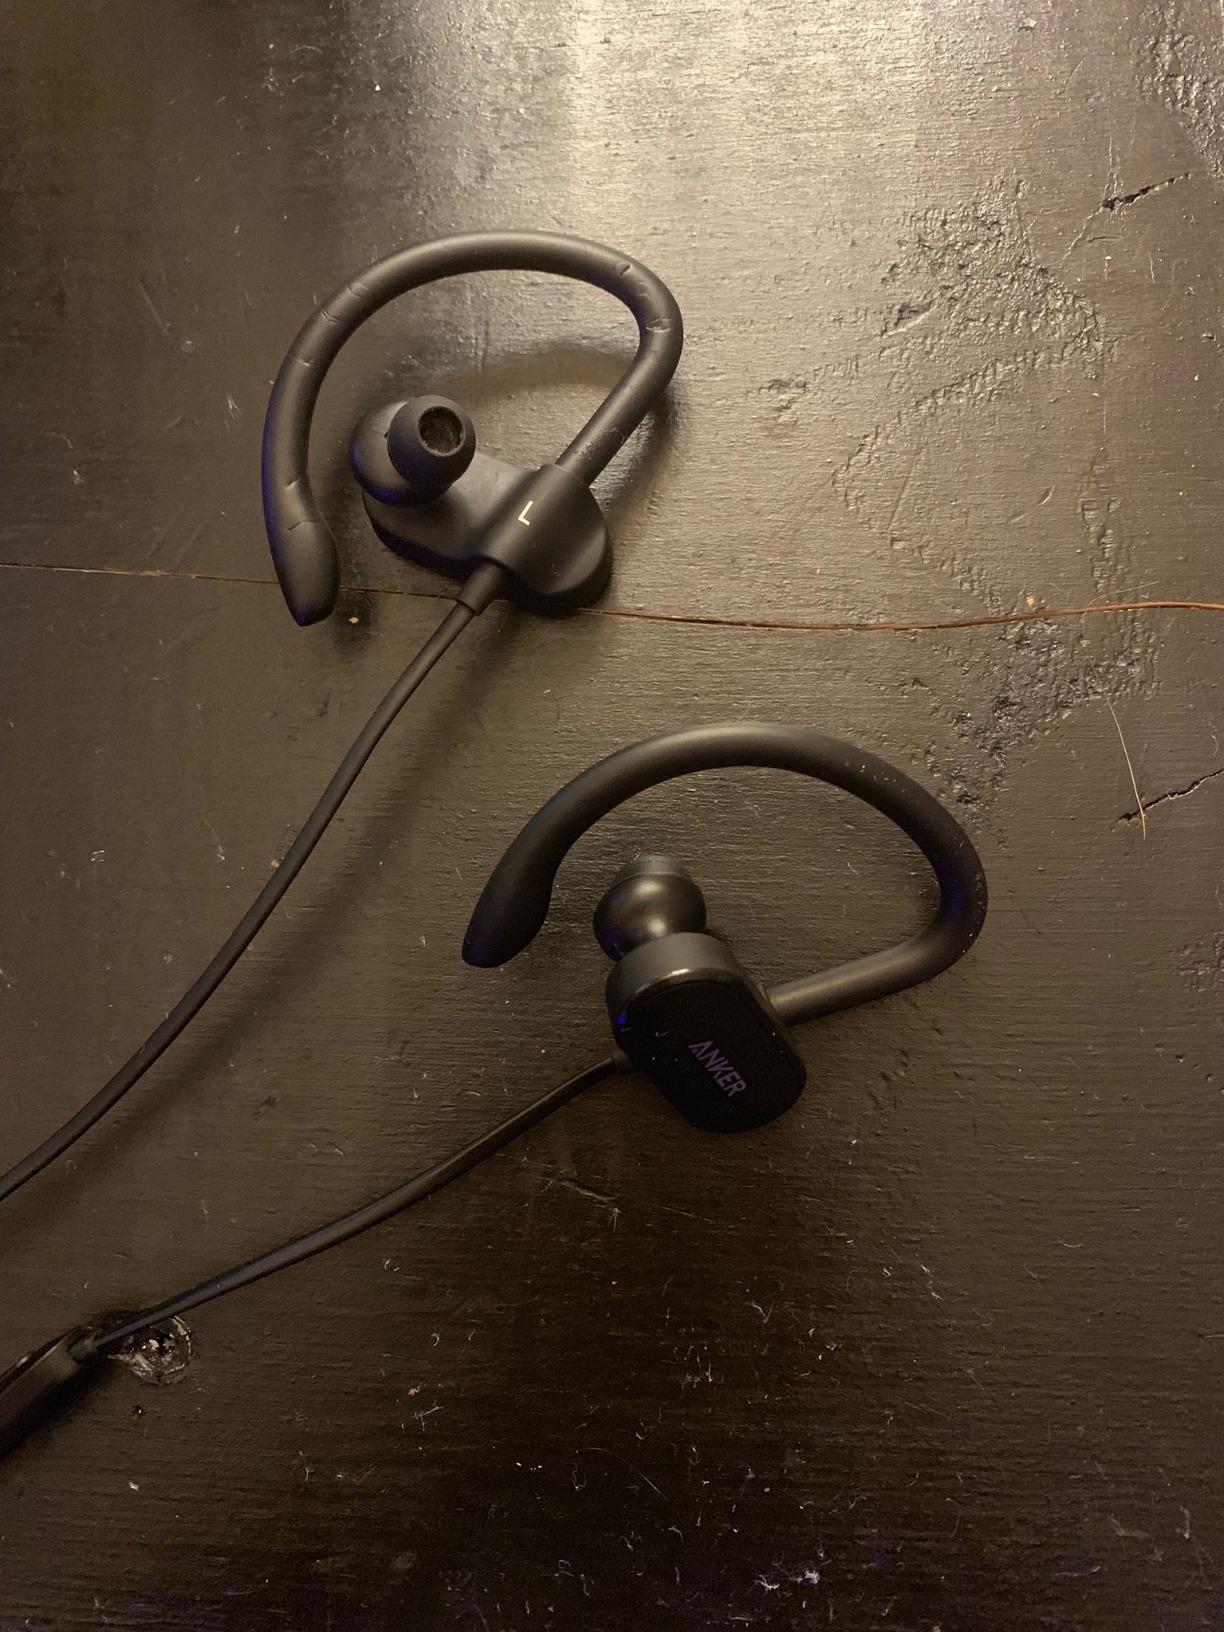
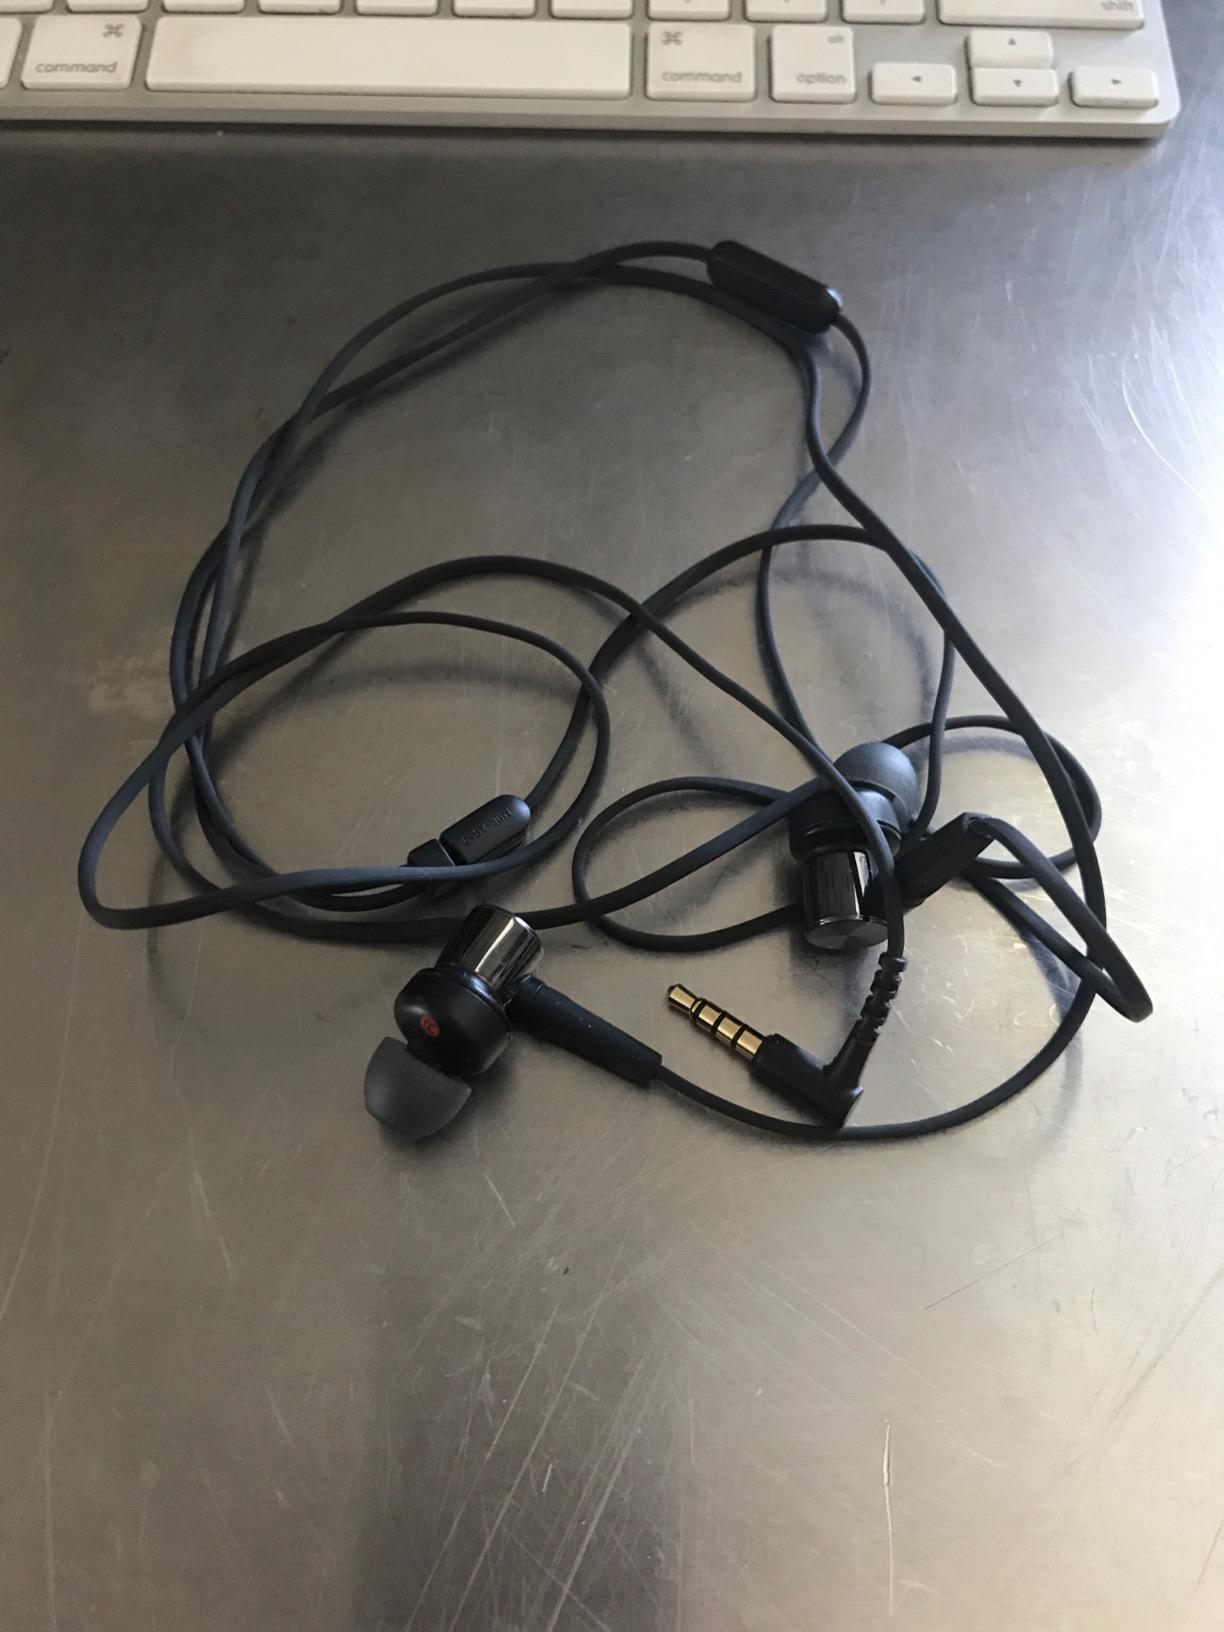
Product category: headphones
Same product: no